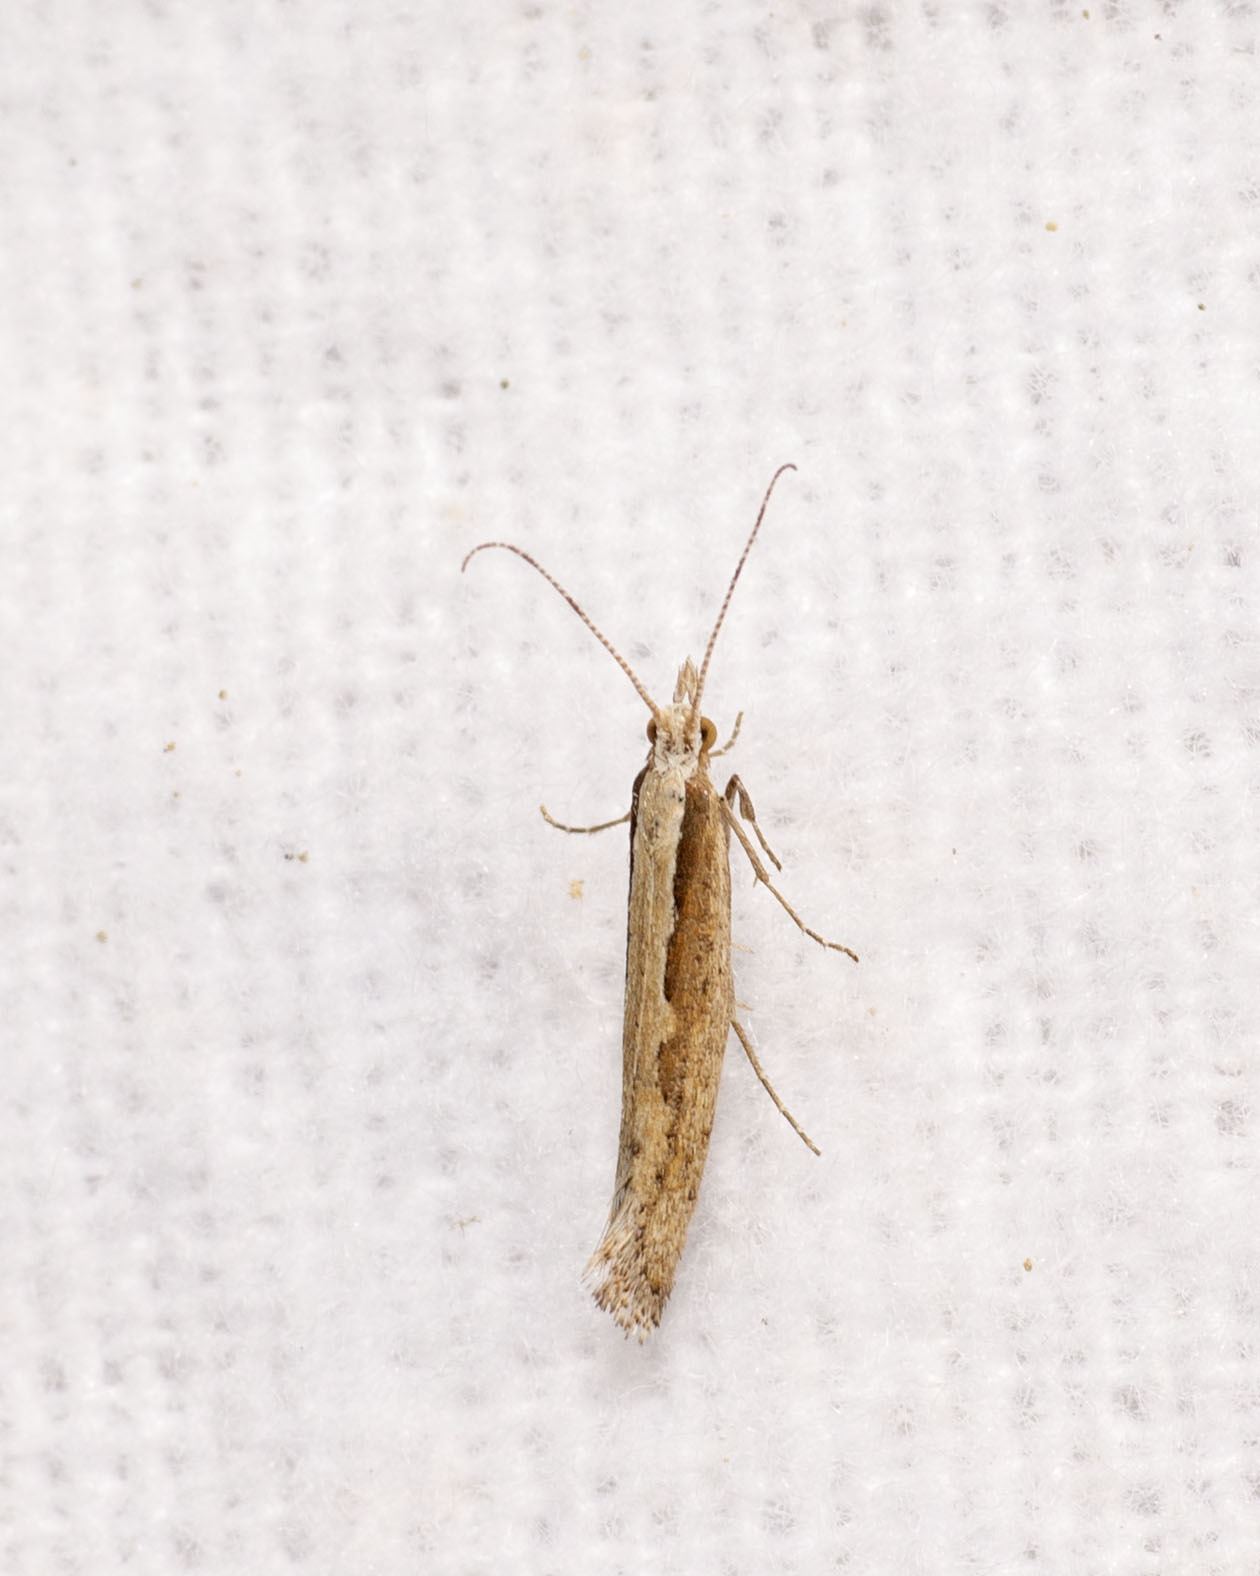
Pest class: diamondback_moth